Caldera (film)

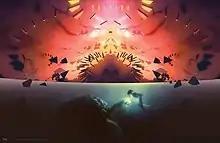
Official poster

Caldera is an 11-minute animated short film released in 2012. It was directed by Evan Viera, co-written by Chris Bishop, co-produced by Chris Perry, and created in conjunction with Bit Films, the computer animation incubator program at Hampshire College in Amherst, Massachusetts.